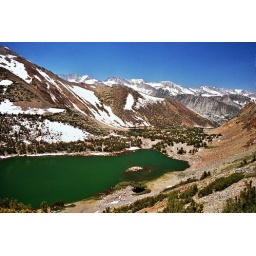
green lake from above